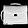
Label: Bag